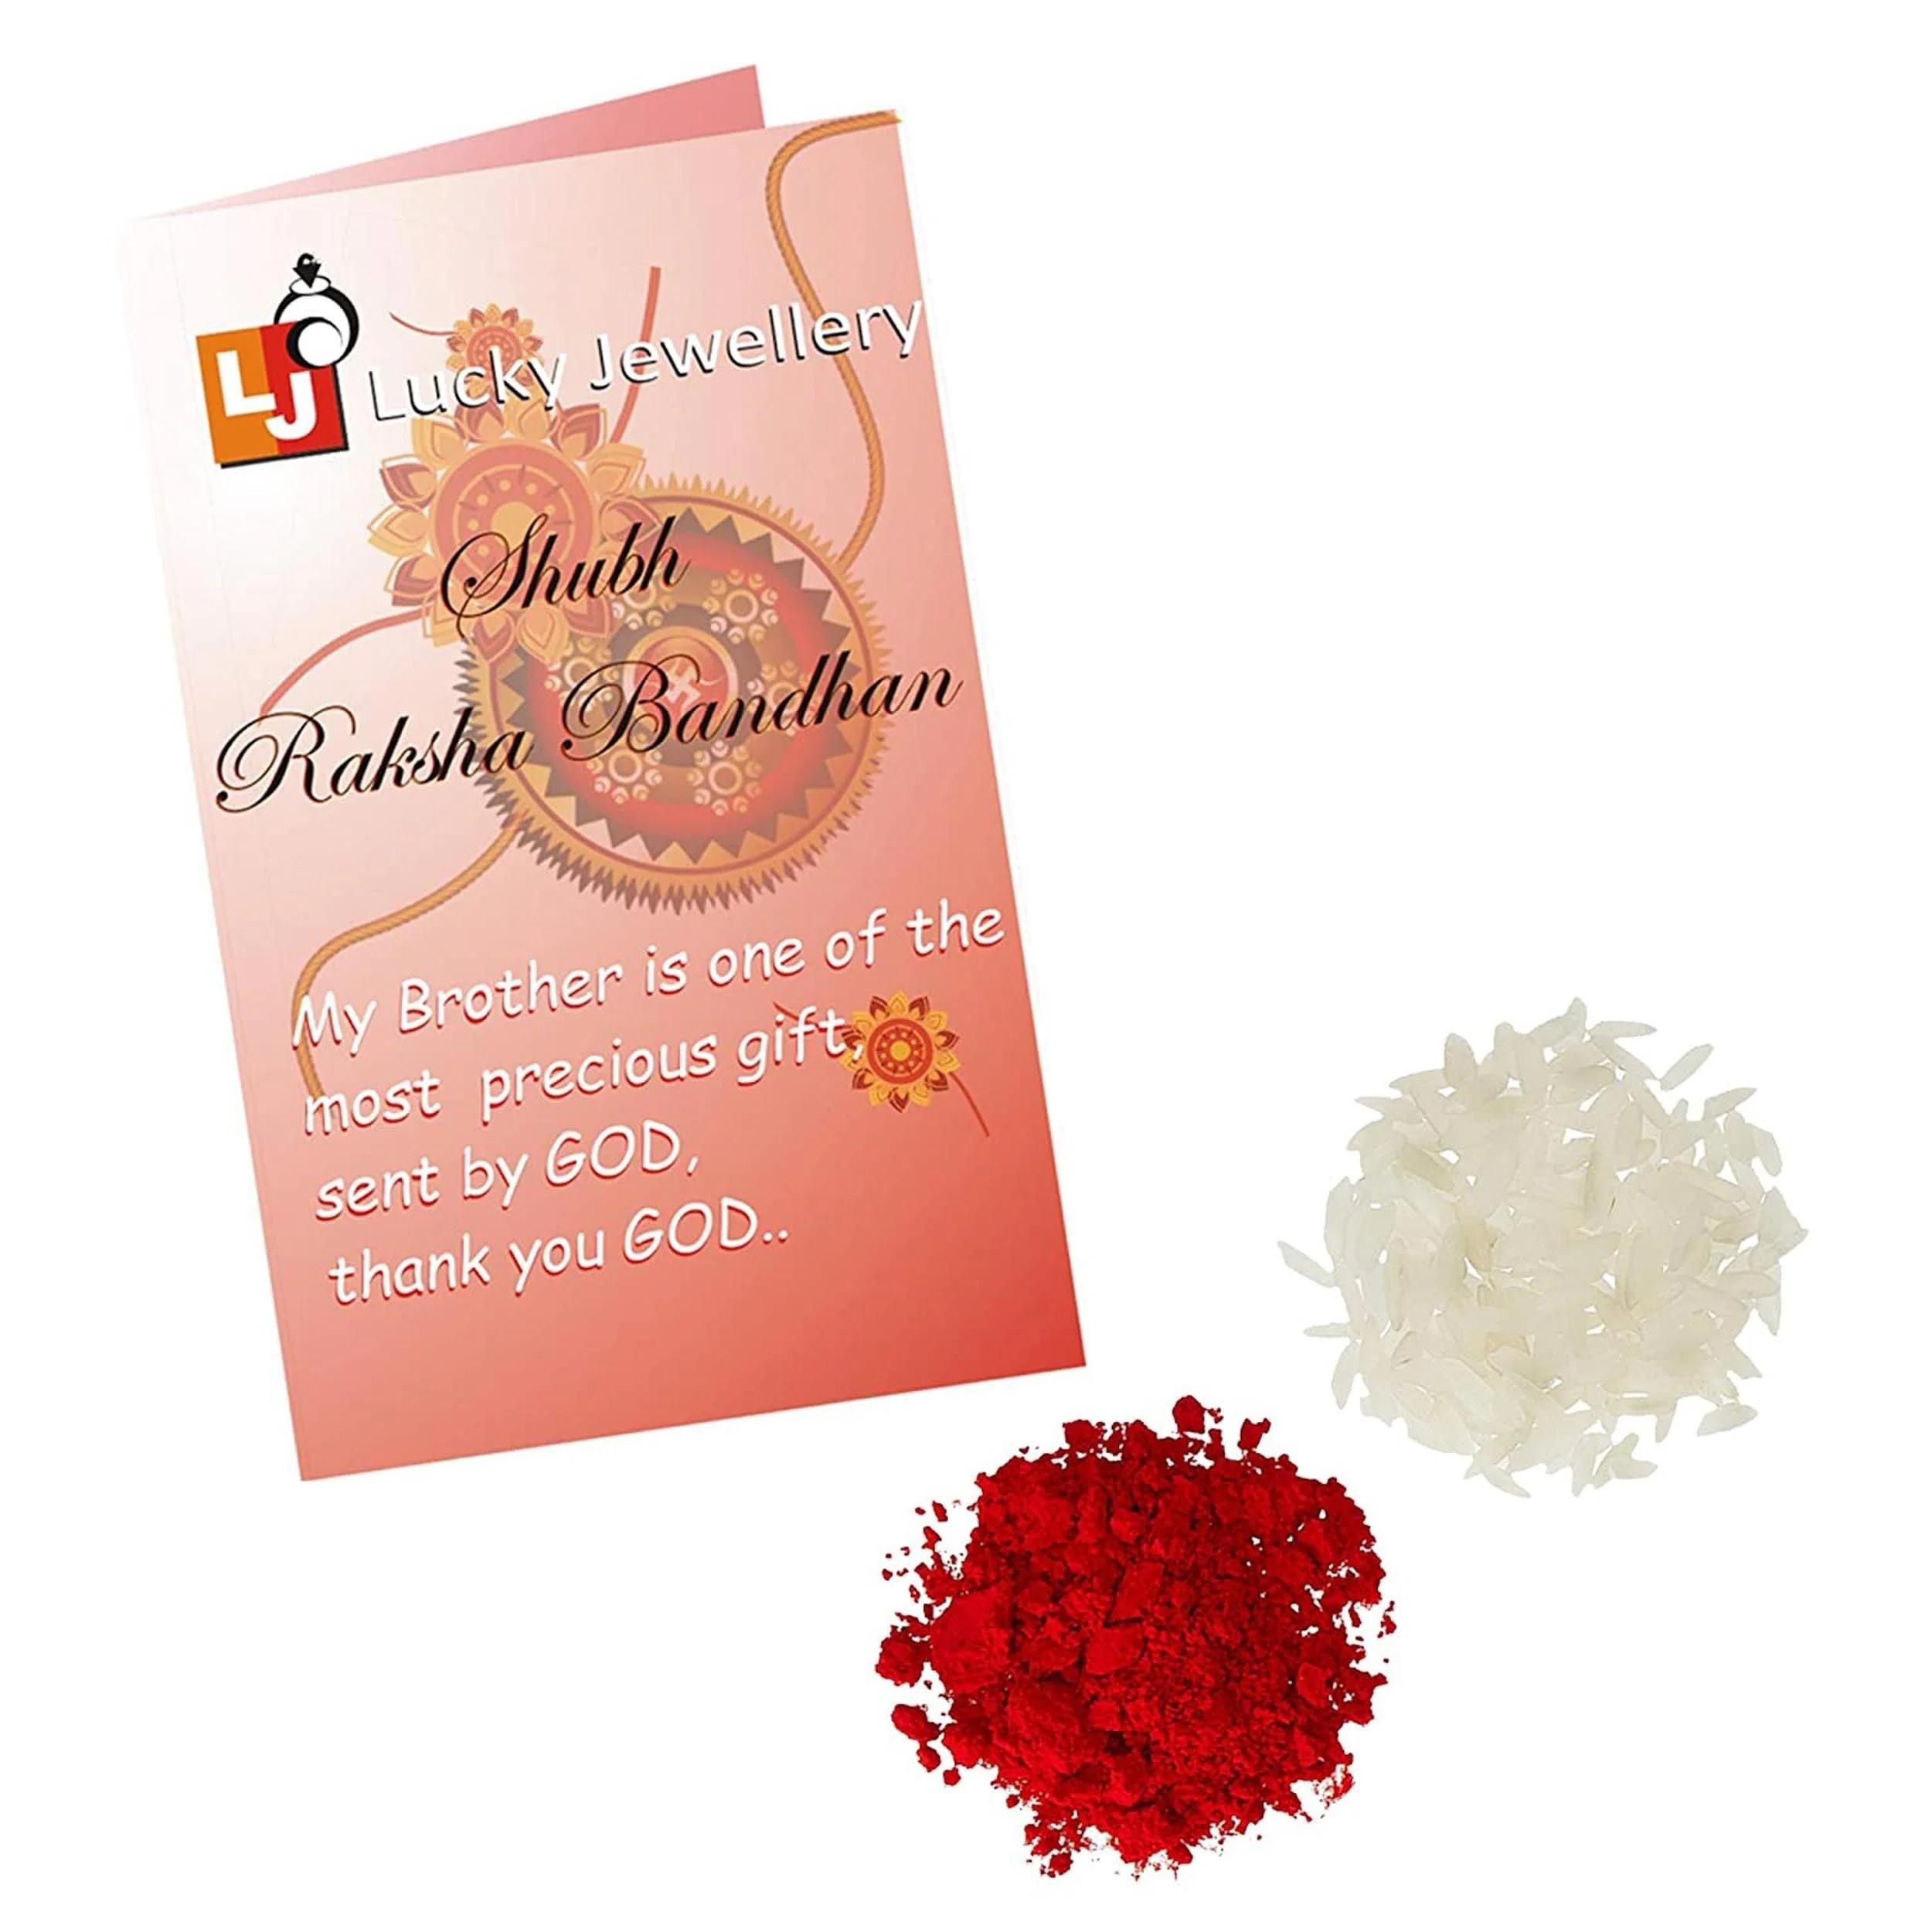
 Lucky Jewellery 18 K Gold Plated Rakhi With Roli, Chawal, And Best Wishes Cards For Men
Type: Rakhis
Brand: LUCKY JEWELLERY
Price: Rs. 143
The product is designed and printed in india. Inspired by the roots of india we strive with a mission to design for life with our exclusive designer products with the only goal to delight you on the auspicious occasion of raksha bandhanDisclaimer:Product color may slightly vary due to photographic lighting sources or your monitor settings.
Features: Send love to your brother acknowledge your love for your brother by sending this beautiful rakhi with a promise that your bond with him will grow stronger with each passing moment,Send love to your brother via lucky jewellery . Acknowledge your love for your brother by sending this beautiful rakhi with a promise that your bond with him will grow stronger with each passing moment,Use this beautiful rakhi for the blessed occasion of rakshabandhan,Gift you brother this wonderful and fabulous looking rakhi this rakshabandhan and express your love in the most amazing way
Included: 1 Pc Rakhi with Roli, Chawal, and Best WISHES Cards